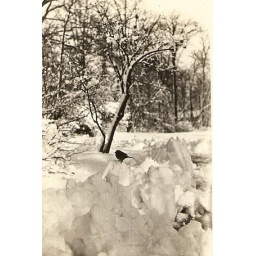
little black bird in snow